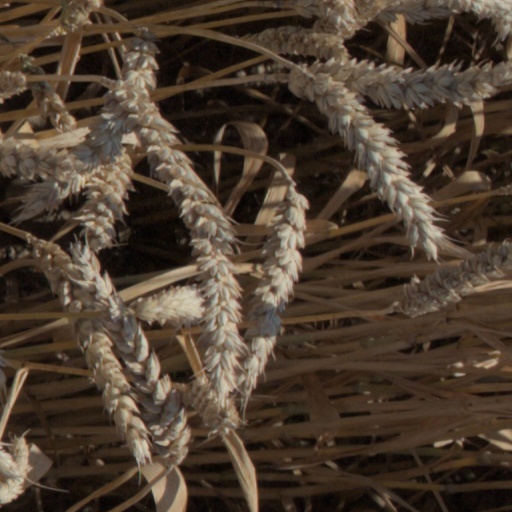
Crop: wheat